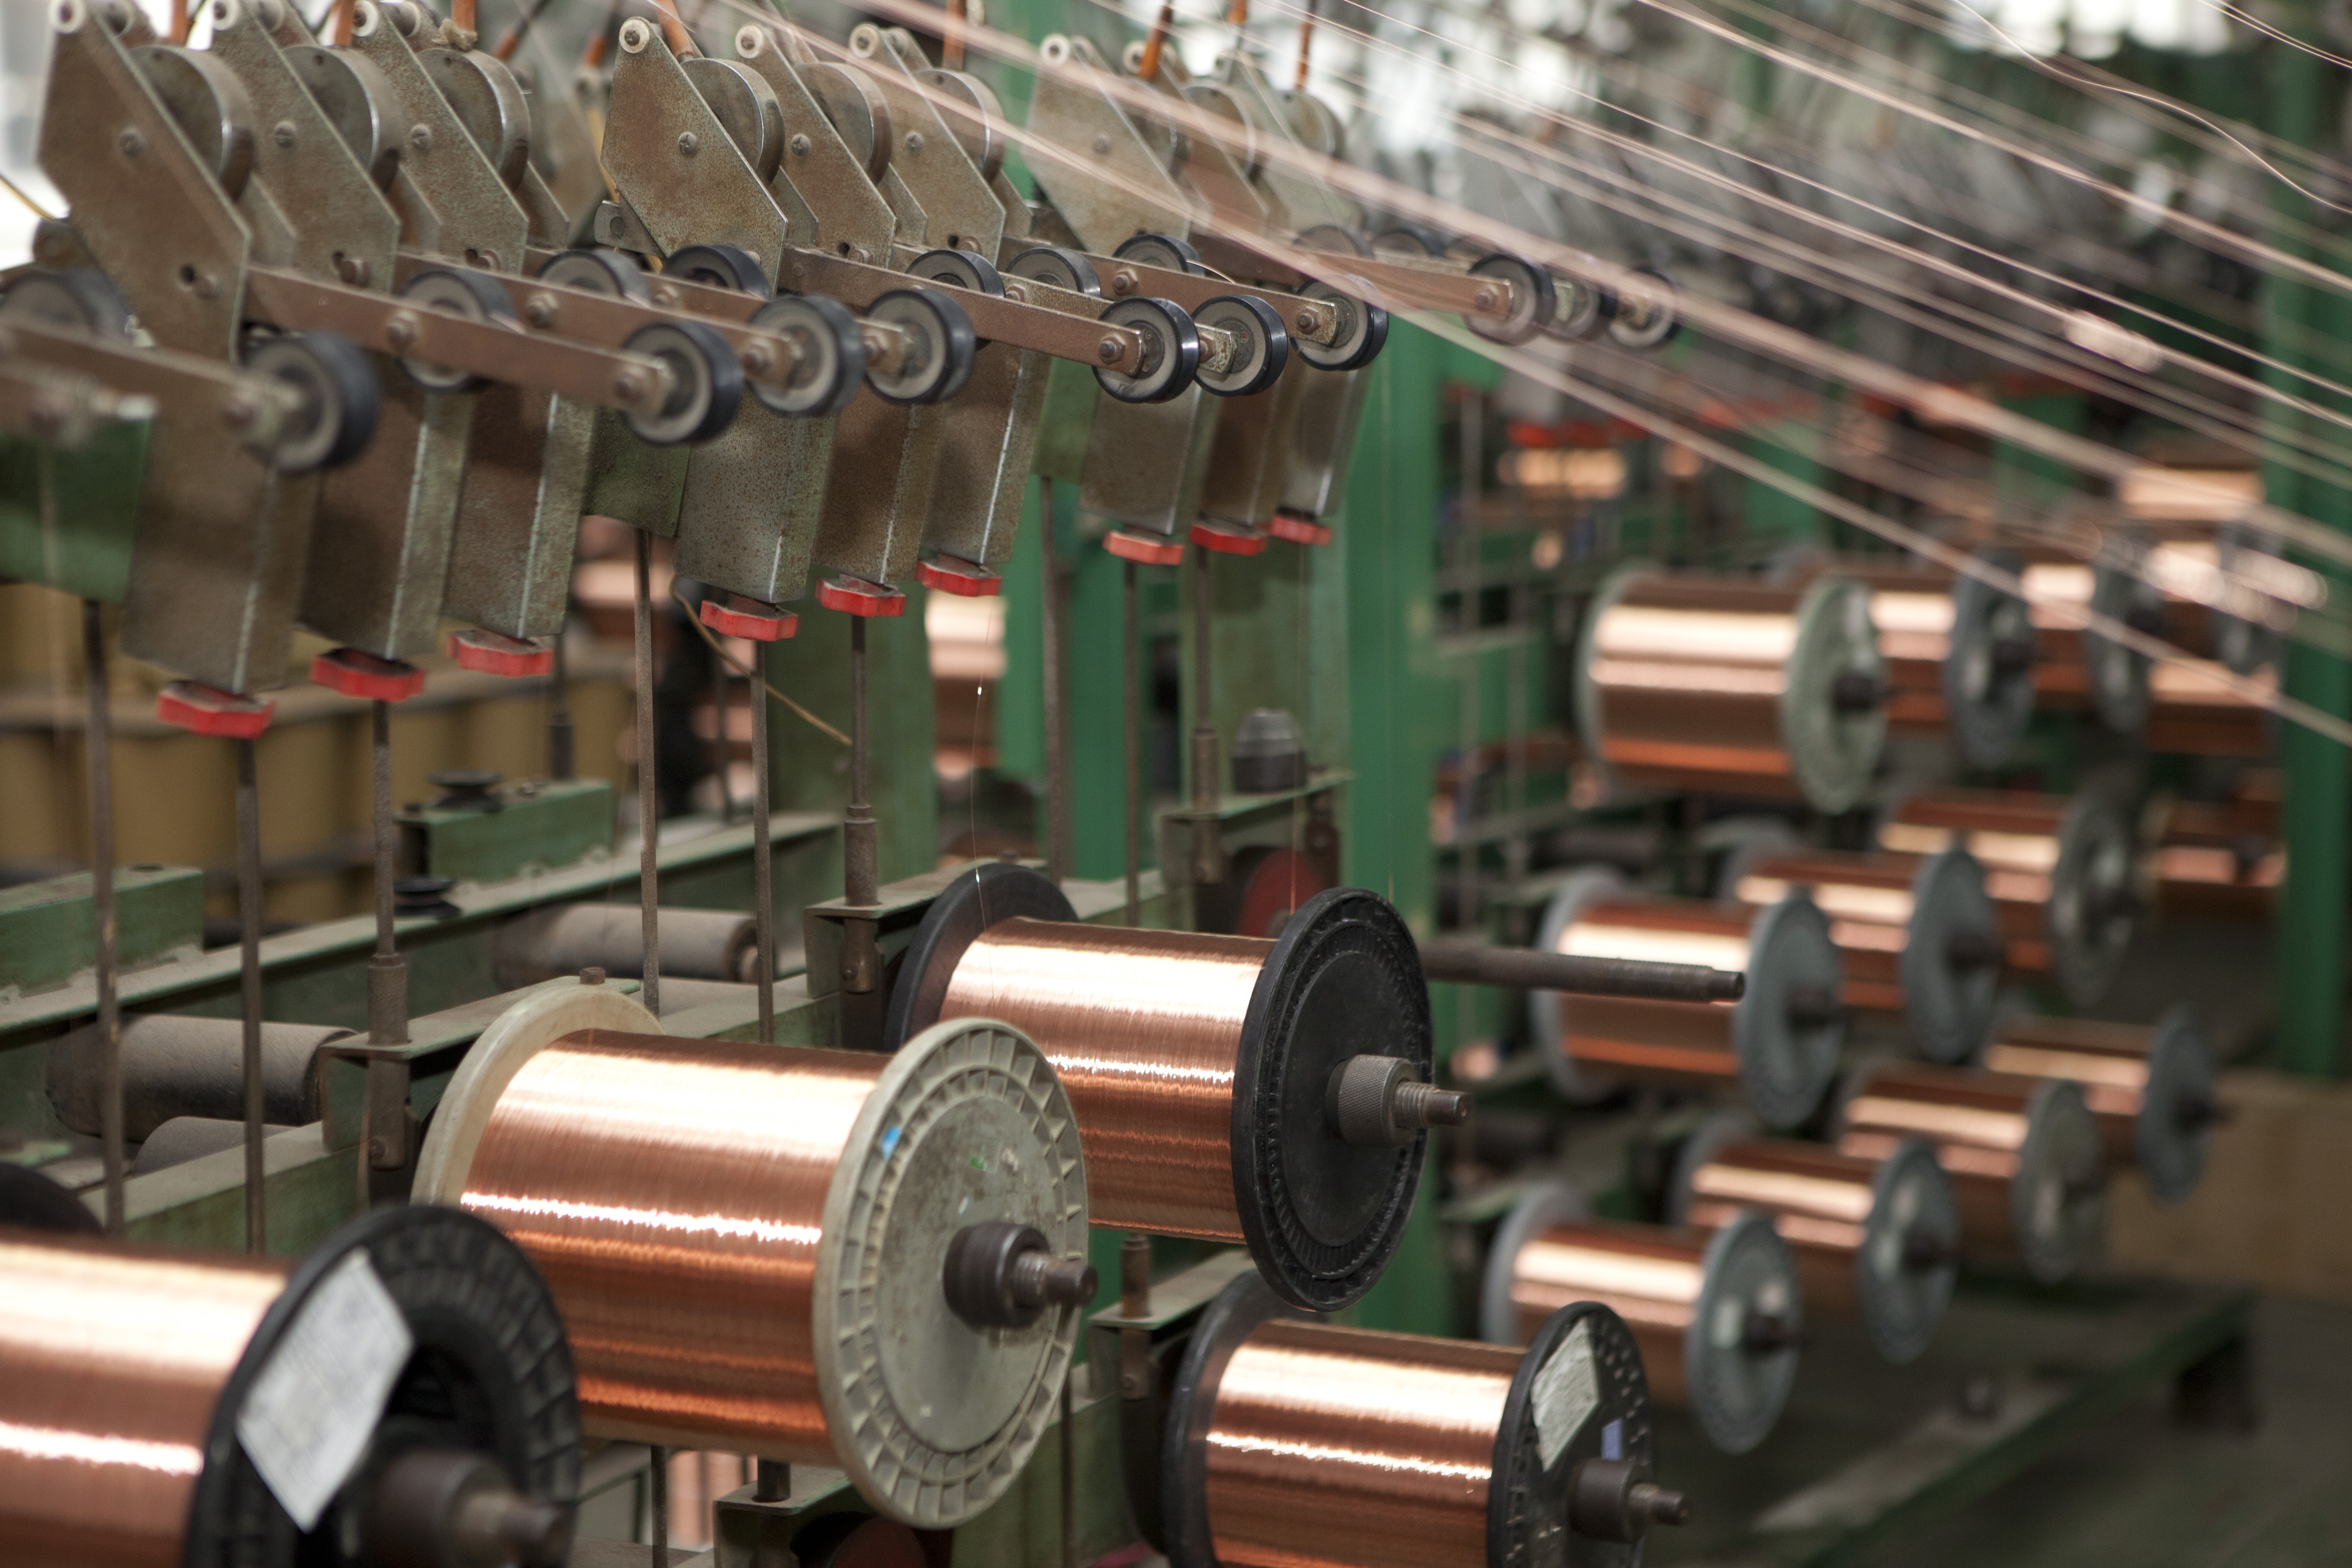
cable, wire, machine, factory, manufacturing, machine tool, bare copper wire